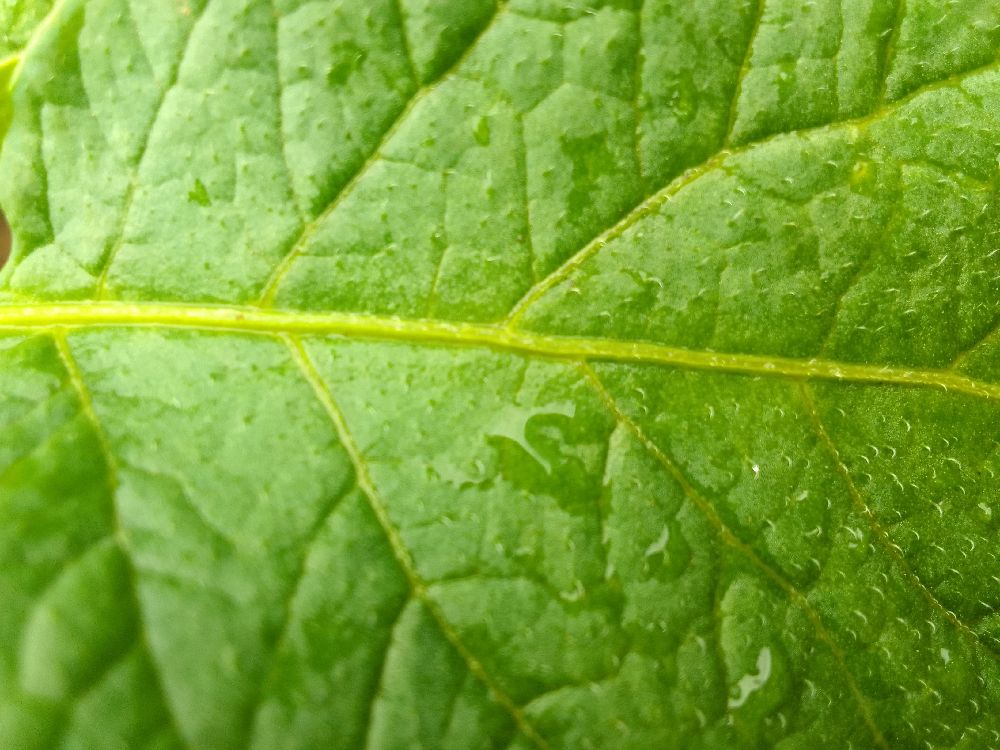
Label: Healthy